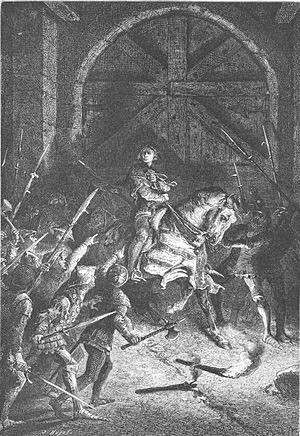
Étienne Marcel, né entre 1302 et 1310 et mort à Paris le 31 juillet 1358, est prévôt des marchands de Paris sous le règne de Jean le Bon. Il se retrouve à la tête du mouvement réformateur qui cherche à instaurer une monarchie française contrôlée en 1357, en affrontant le pouvoir royal exercé par le dauphin. Délégué du tiers état, il joue un rôle considérable au cours des états généraux tenus en pleine guerre de Cent Ans : ceux de 1355 avaient pour objectif le contrôle de la fiscalité, ceux de 1356 demandaient le prélèvement de nouveaux impôts et ceux de 1357 devaient régler le paiement de la rançon du roi Jean.
Le royaume de Songhaï commence à accroitre son influence alors que l'empire du Mali décline.
Jean de Maillard est un personnage clé de la rébellion de 1358 des Parisiens contre le dauphin Charles, futur Charles V, car il est le premier bourgeois à s'opposer en public à Étienne Marcel, le chef de cette rébellion.
La porte Saint-Antoine, aujourd'hui disparue, était une des portes de Paris, à l'extrémité orientale de la ville.